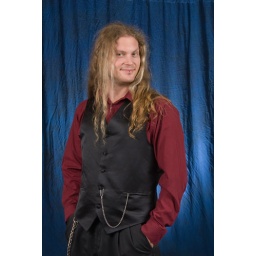
EndersFolly; Long Haired Male in studio; Maroon shirt black vest; Model Release 20090718AD19820614; Lansing Exposed Group Shoot; Lansing Michigan USA